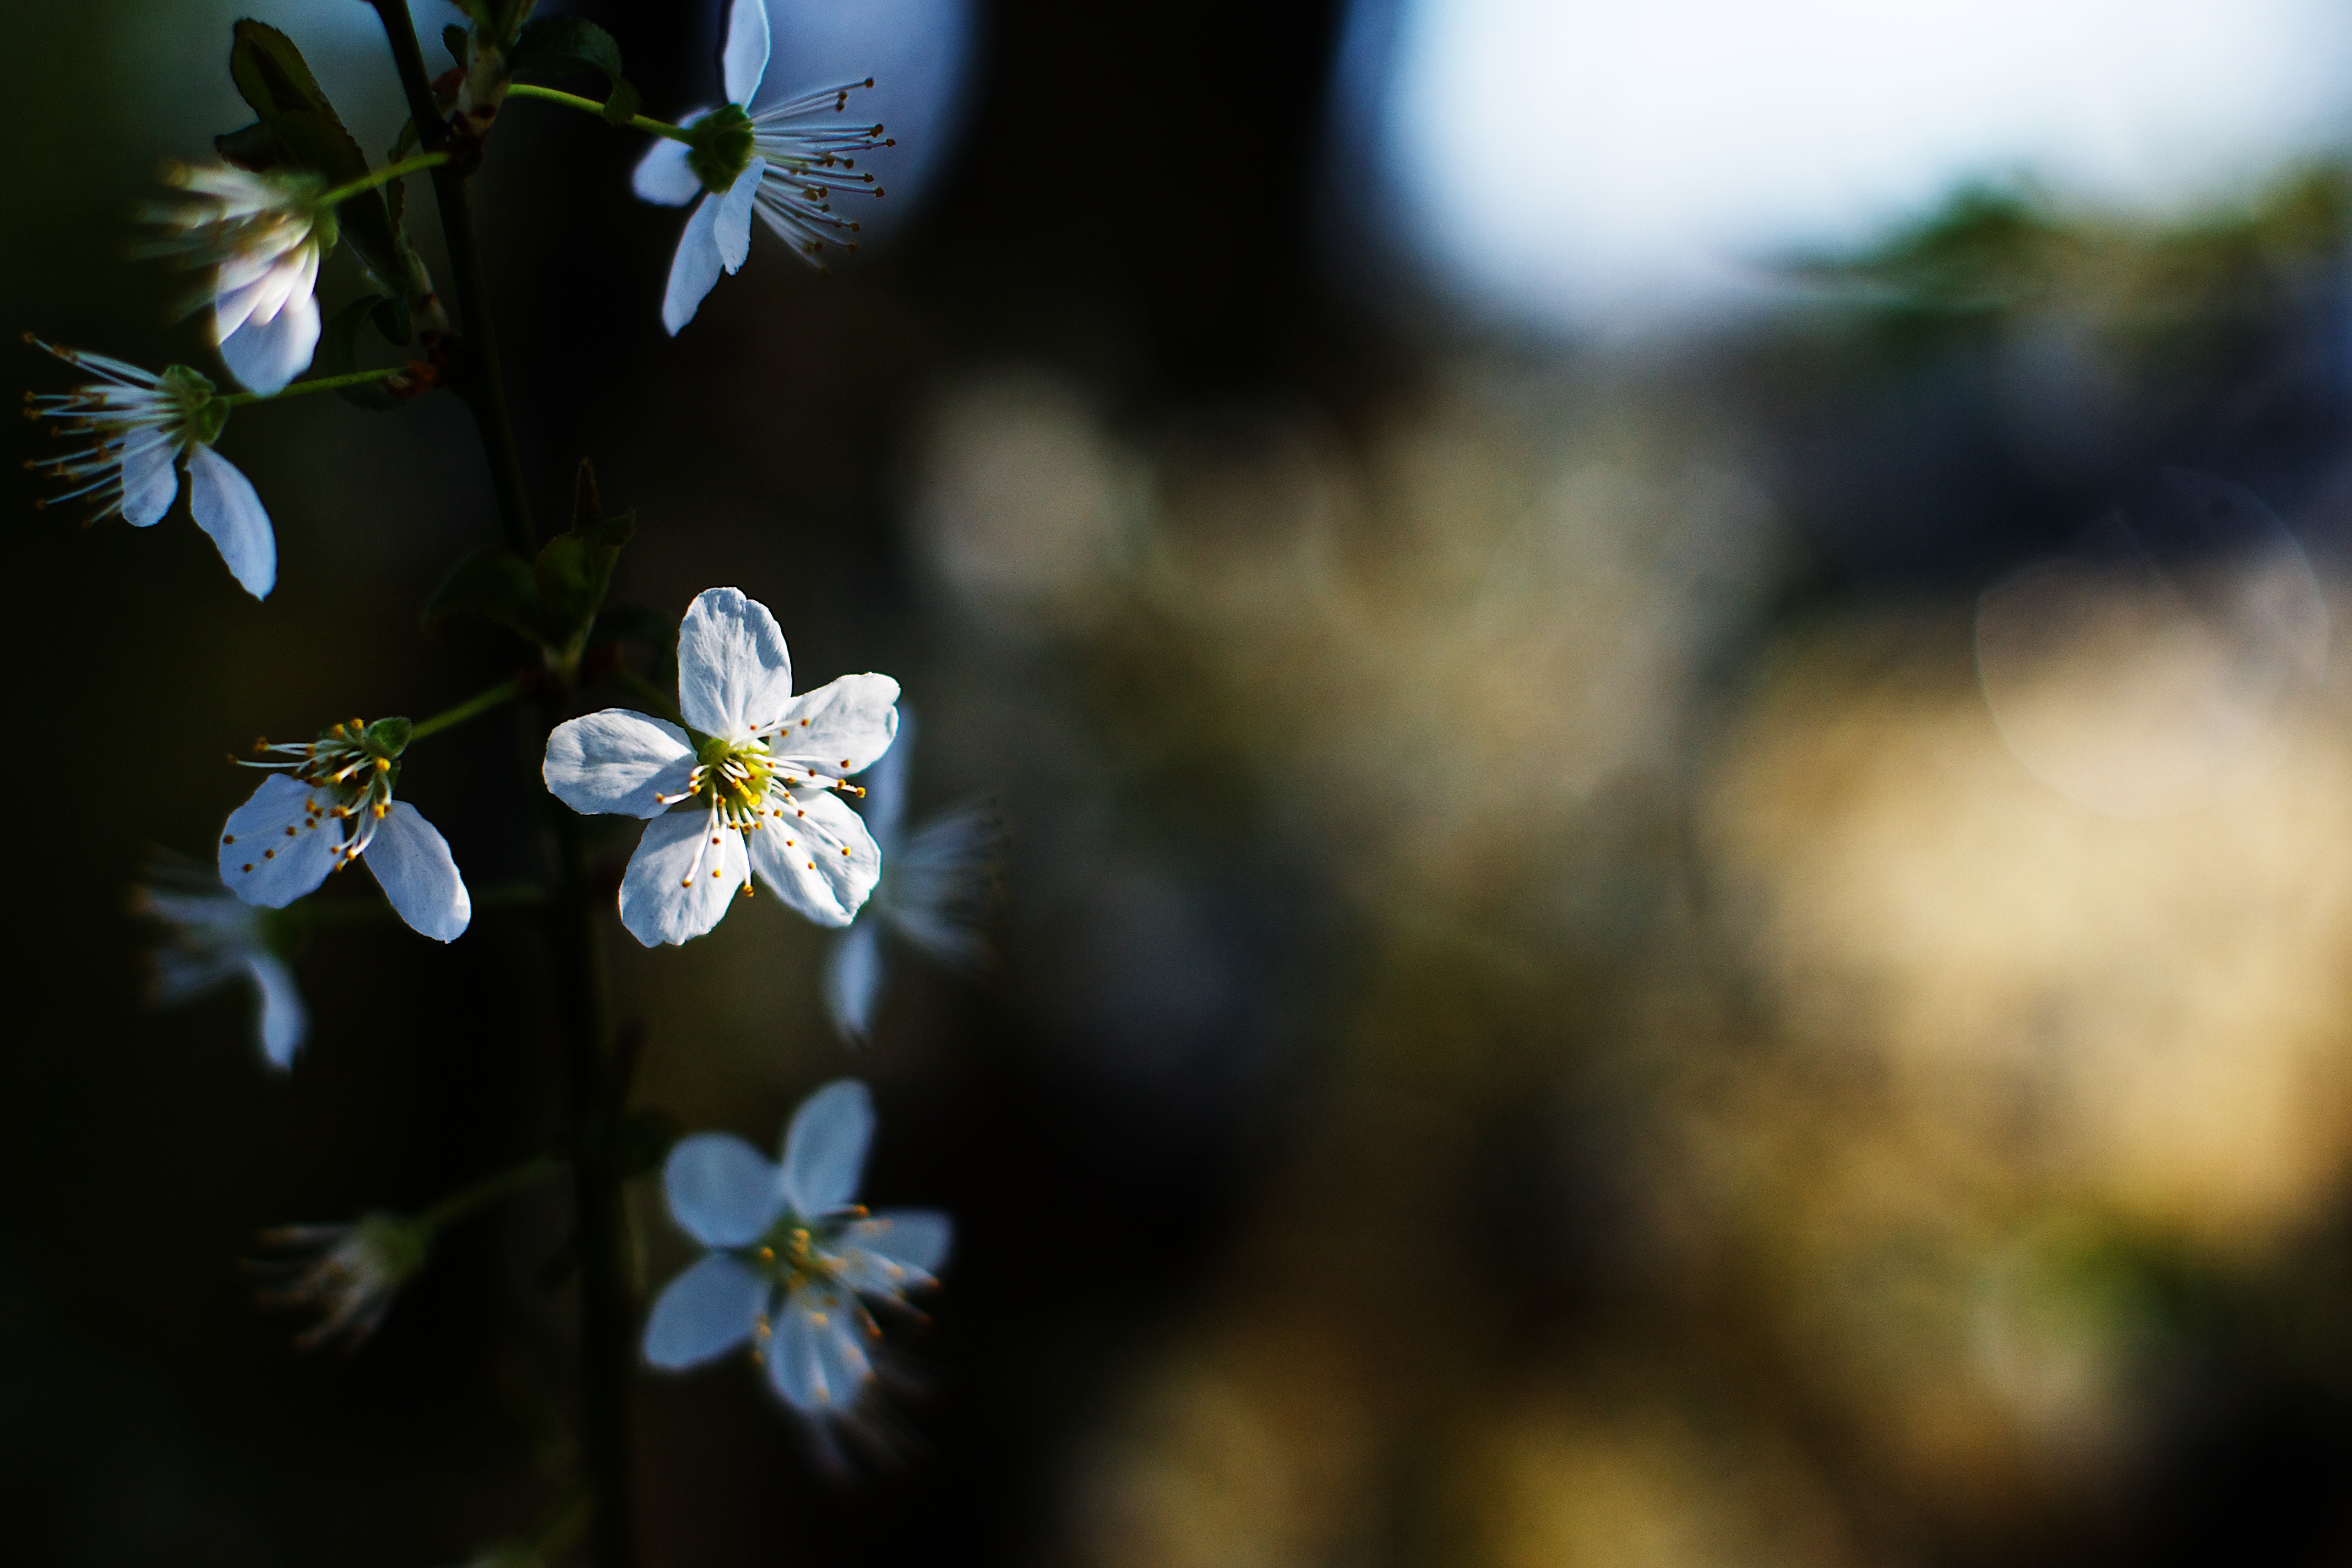
tree, nature, branch, blossom, light, bokeh, plant, white, photography, sunlight, leaf, flower, petal, bloom, spring, green, color, autumn, botany, yellow, flora, wildflower, close up, 50mm, sony, flowery, a700, morden, macro photography, computer wallpaper